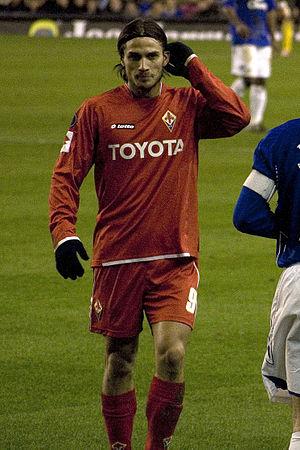
Pablo Daniel Osvaldo, né le 12 janvier 1986 à Buenos Aires, est un footballeur international italien possédant également la nationalité argentine évoluant au poste d'attaquant au CA Banfield.